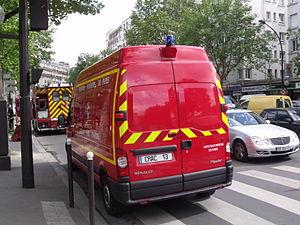
CRAC13 des pompiers de Paris.
La camionnette de réserve d'air comprimé, ou CRAC, est un véhicule d'intervention de la brigade de sapeurs-pompiers de Paris.